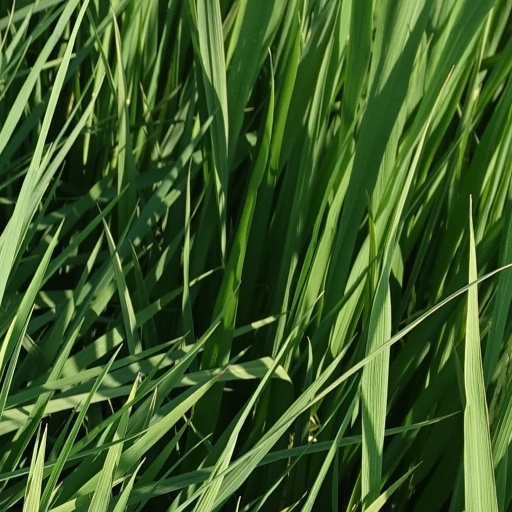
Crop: rice